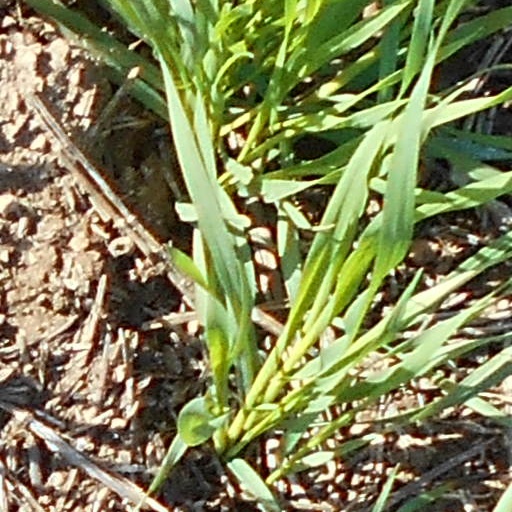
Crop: wheat